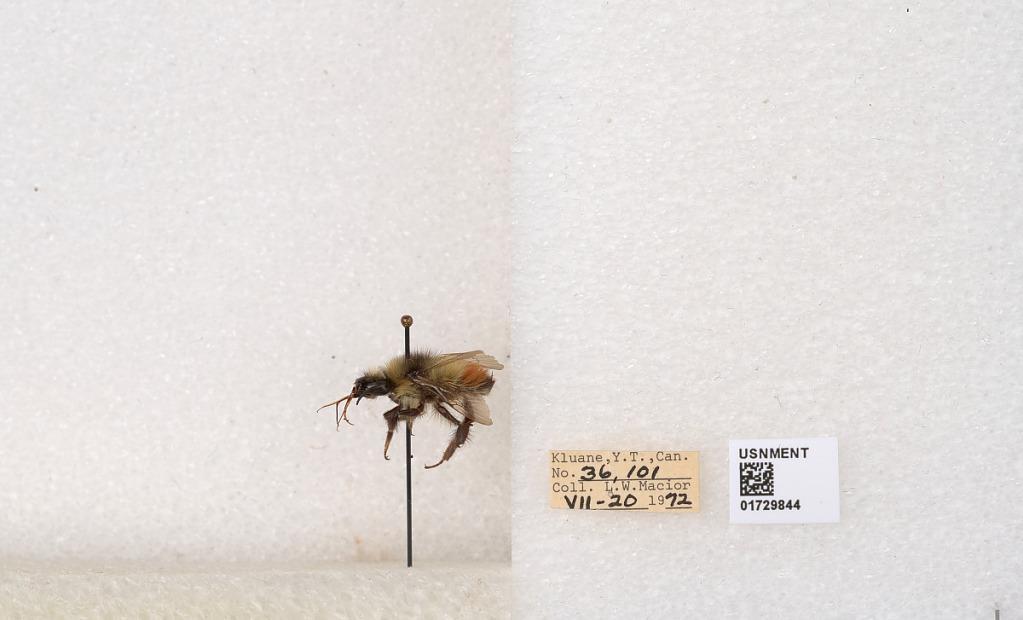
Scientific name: Bombus flavifrons Cresson
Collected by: L. Macior
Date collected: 1972-7-20
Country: Canada
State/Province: Yukon Territory
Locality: Kluane National Park and Reserve
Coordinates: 60.7493, -139.504